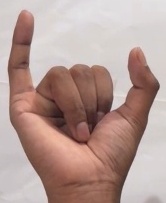
ASL sign: Y